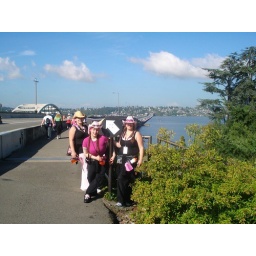
In front of the sign directing us onto the bridge with Seattle beautifully in the background.